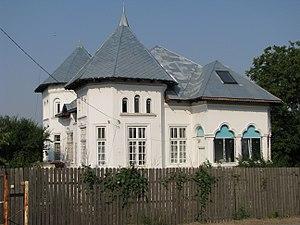
Bucșani est une commune dans județ de Giurgiu, Munténie, Roumanie, formée des villages d'Anghelești, Bucșani, Goleasca, Obedeni, Podișor, Uiești et Vadu Lat.